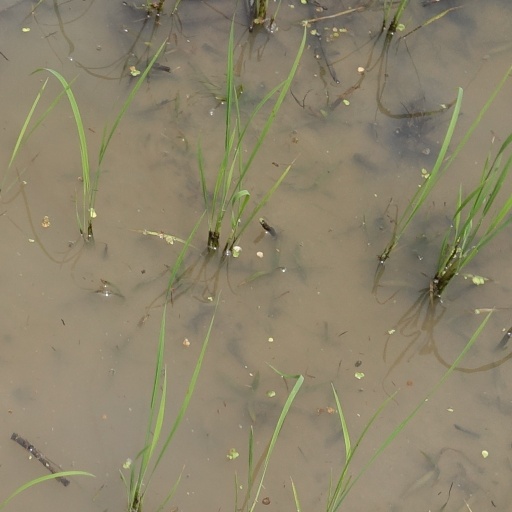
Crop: rice